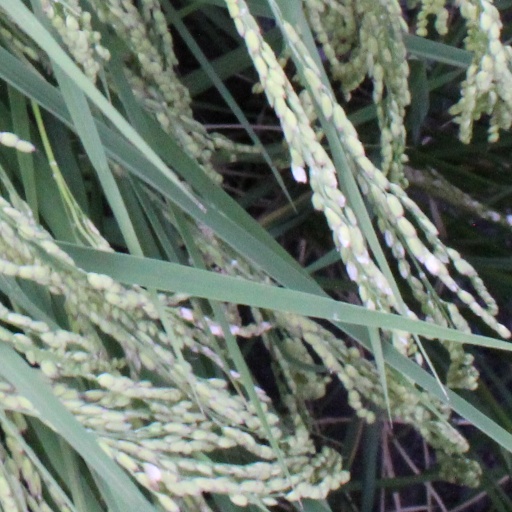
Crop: rice